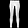
Label: Trouser